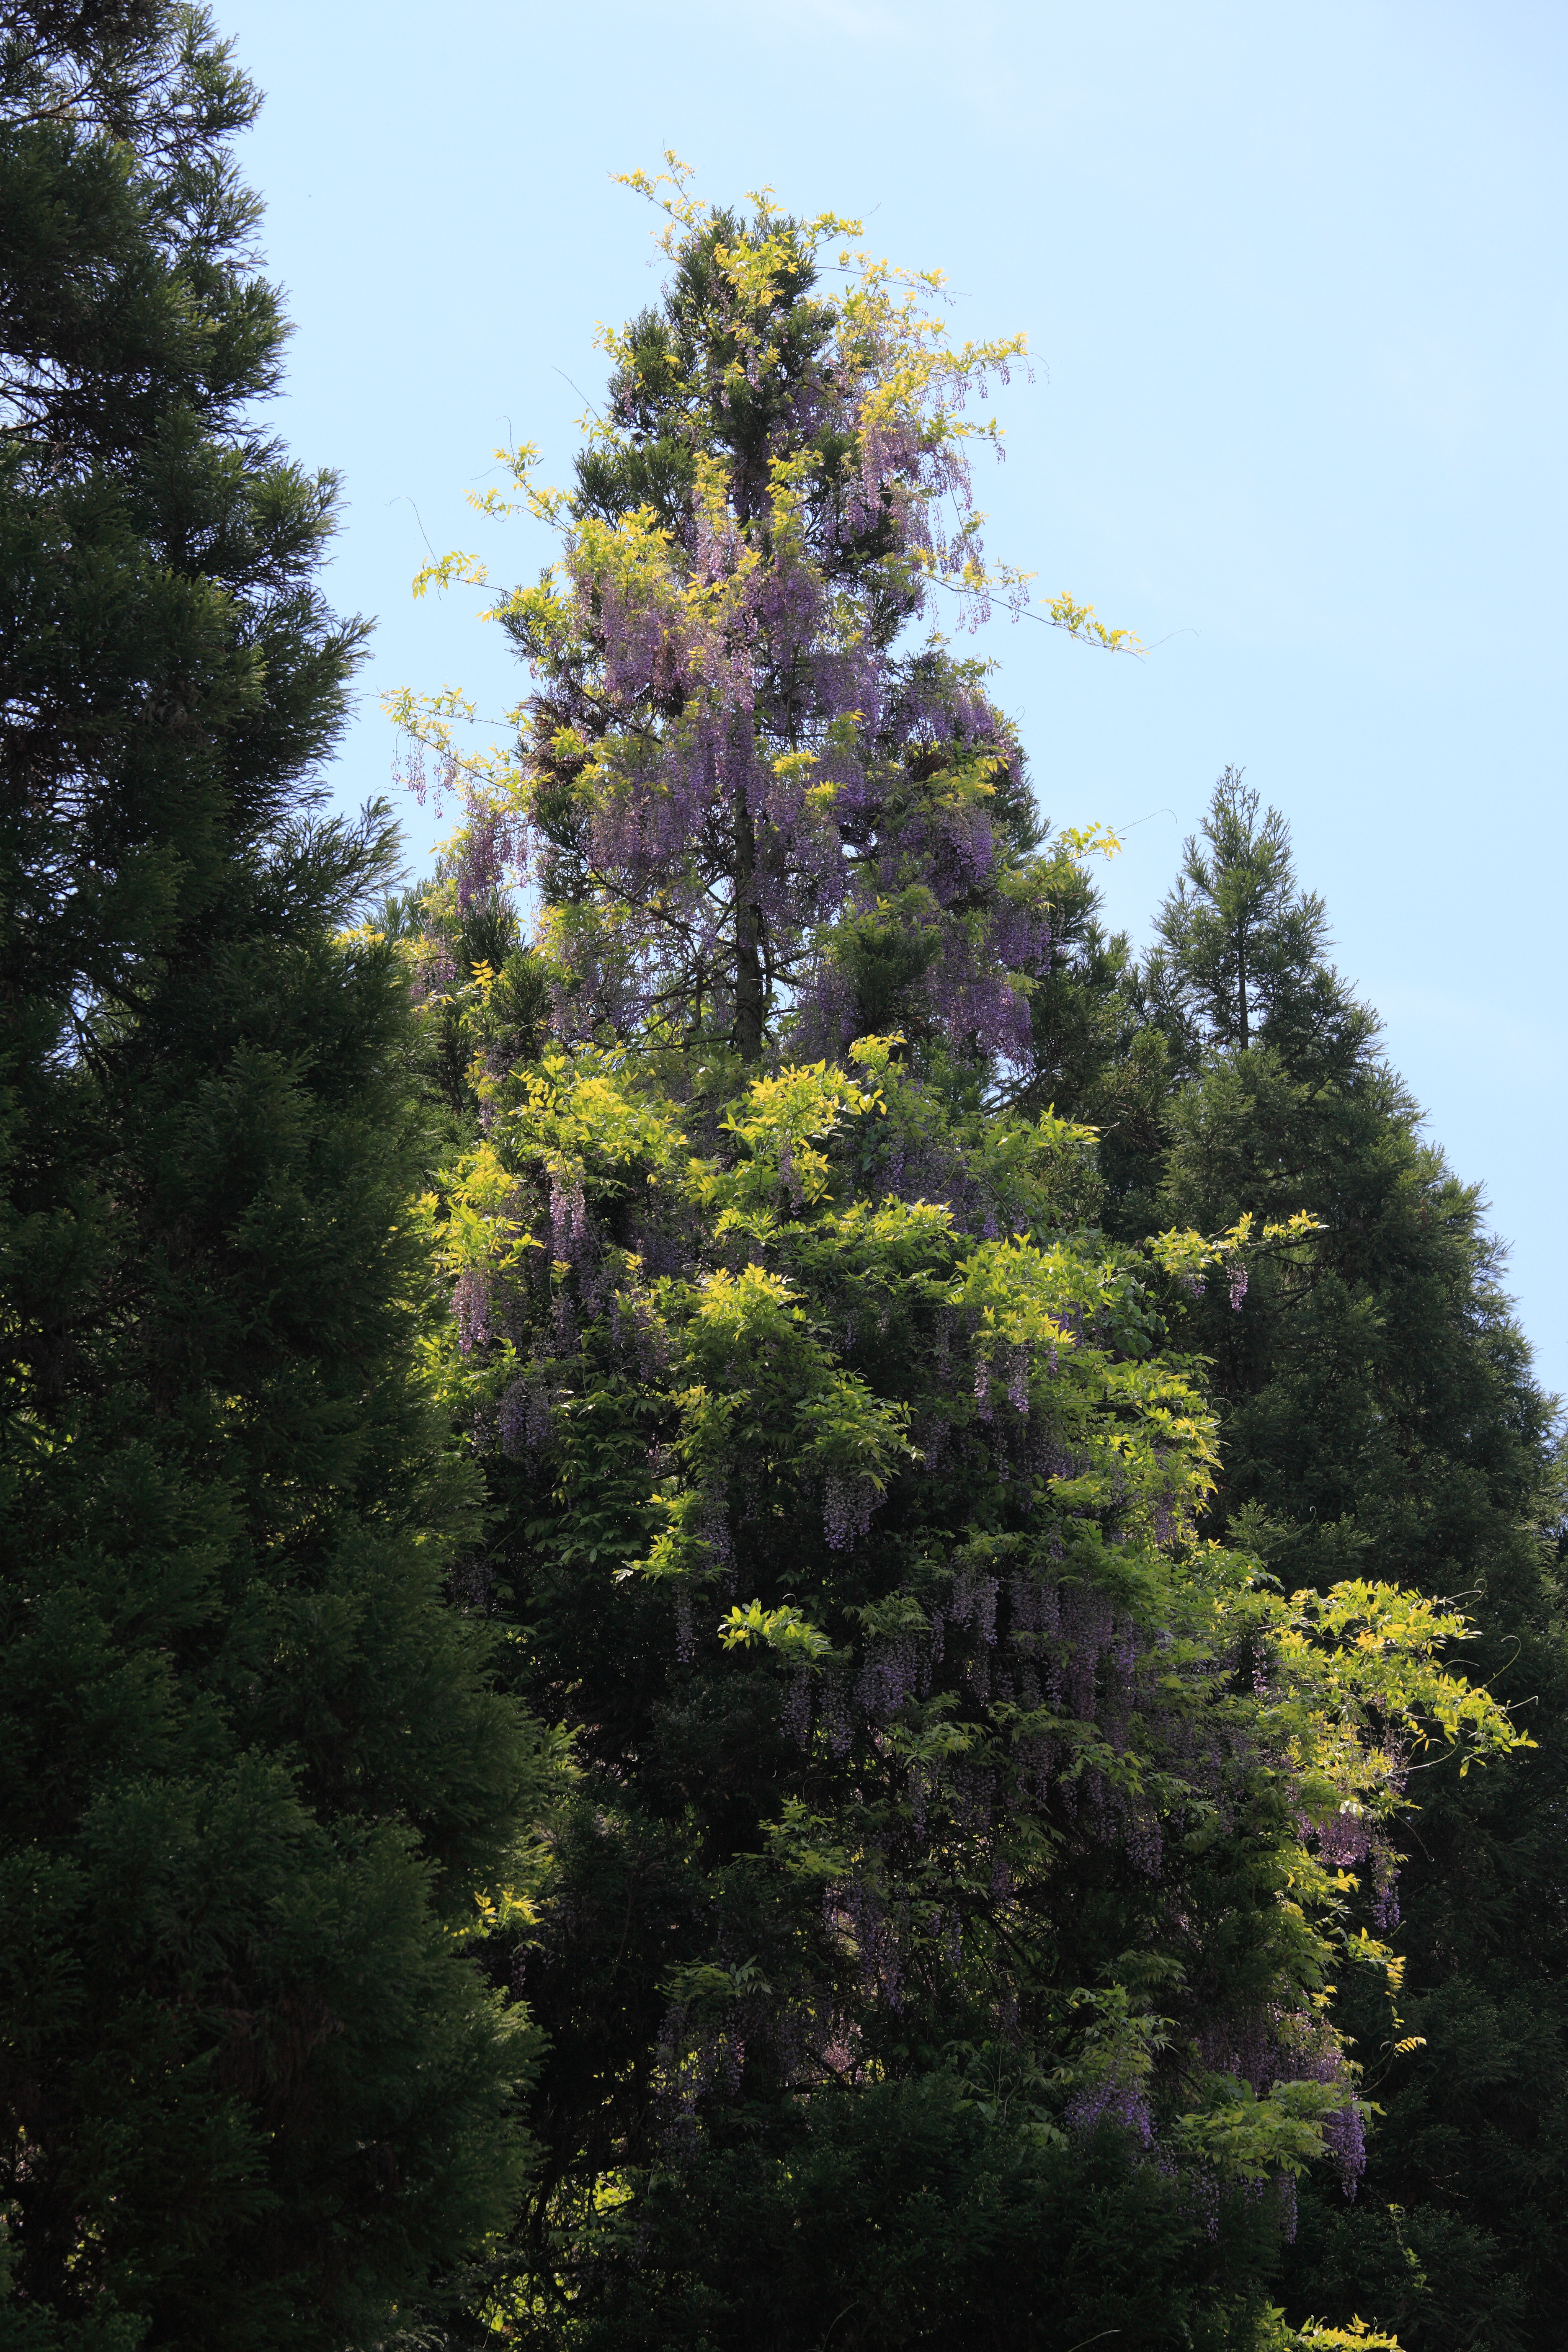
tree, nature, forest, wilderness, branch, plant, leaf, flower, green, high, evergreen, autumn, botany, garden, fir, flora, season, spruce, vegetation, shrub, deciduous, 5d, hires, woodland, habitat, markii, larch, ecosystem, hi, res, resolution, biome, natural environment, woody plant, temperate broadleaf and mixed forest, temperate coniferous forest, land plant